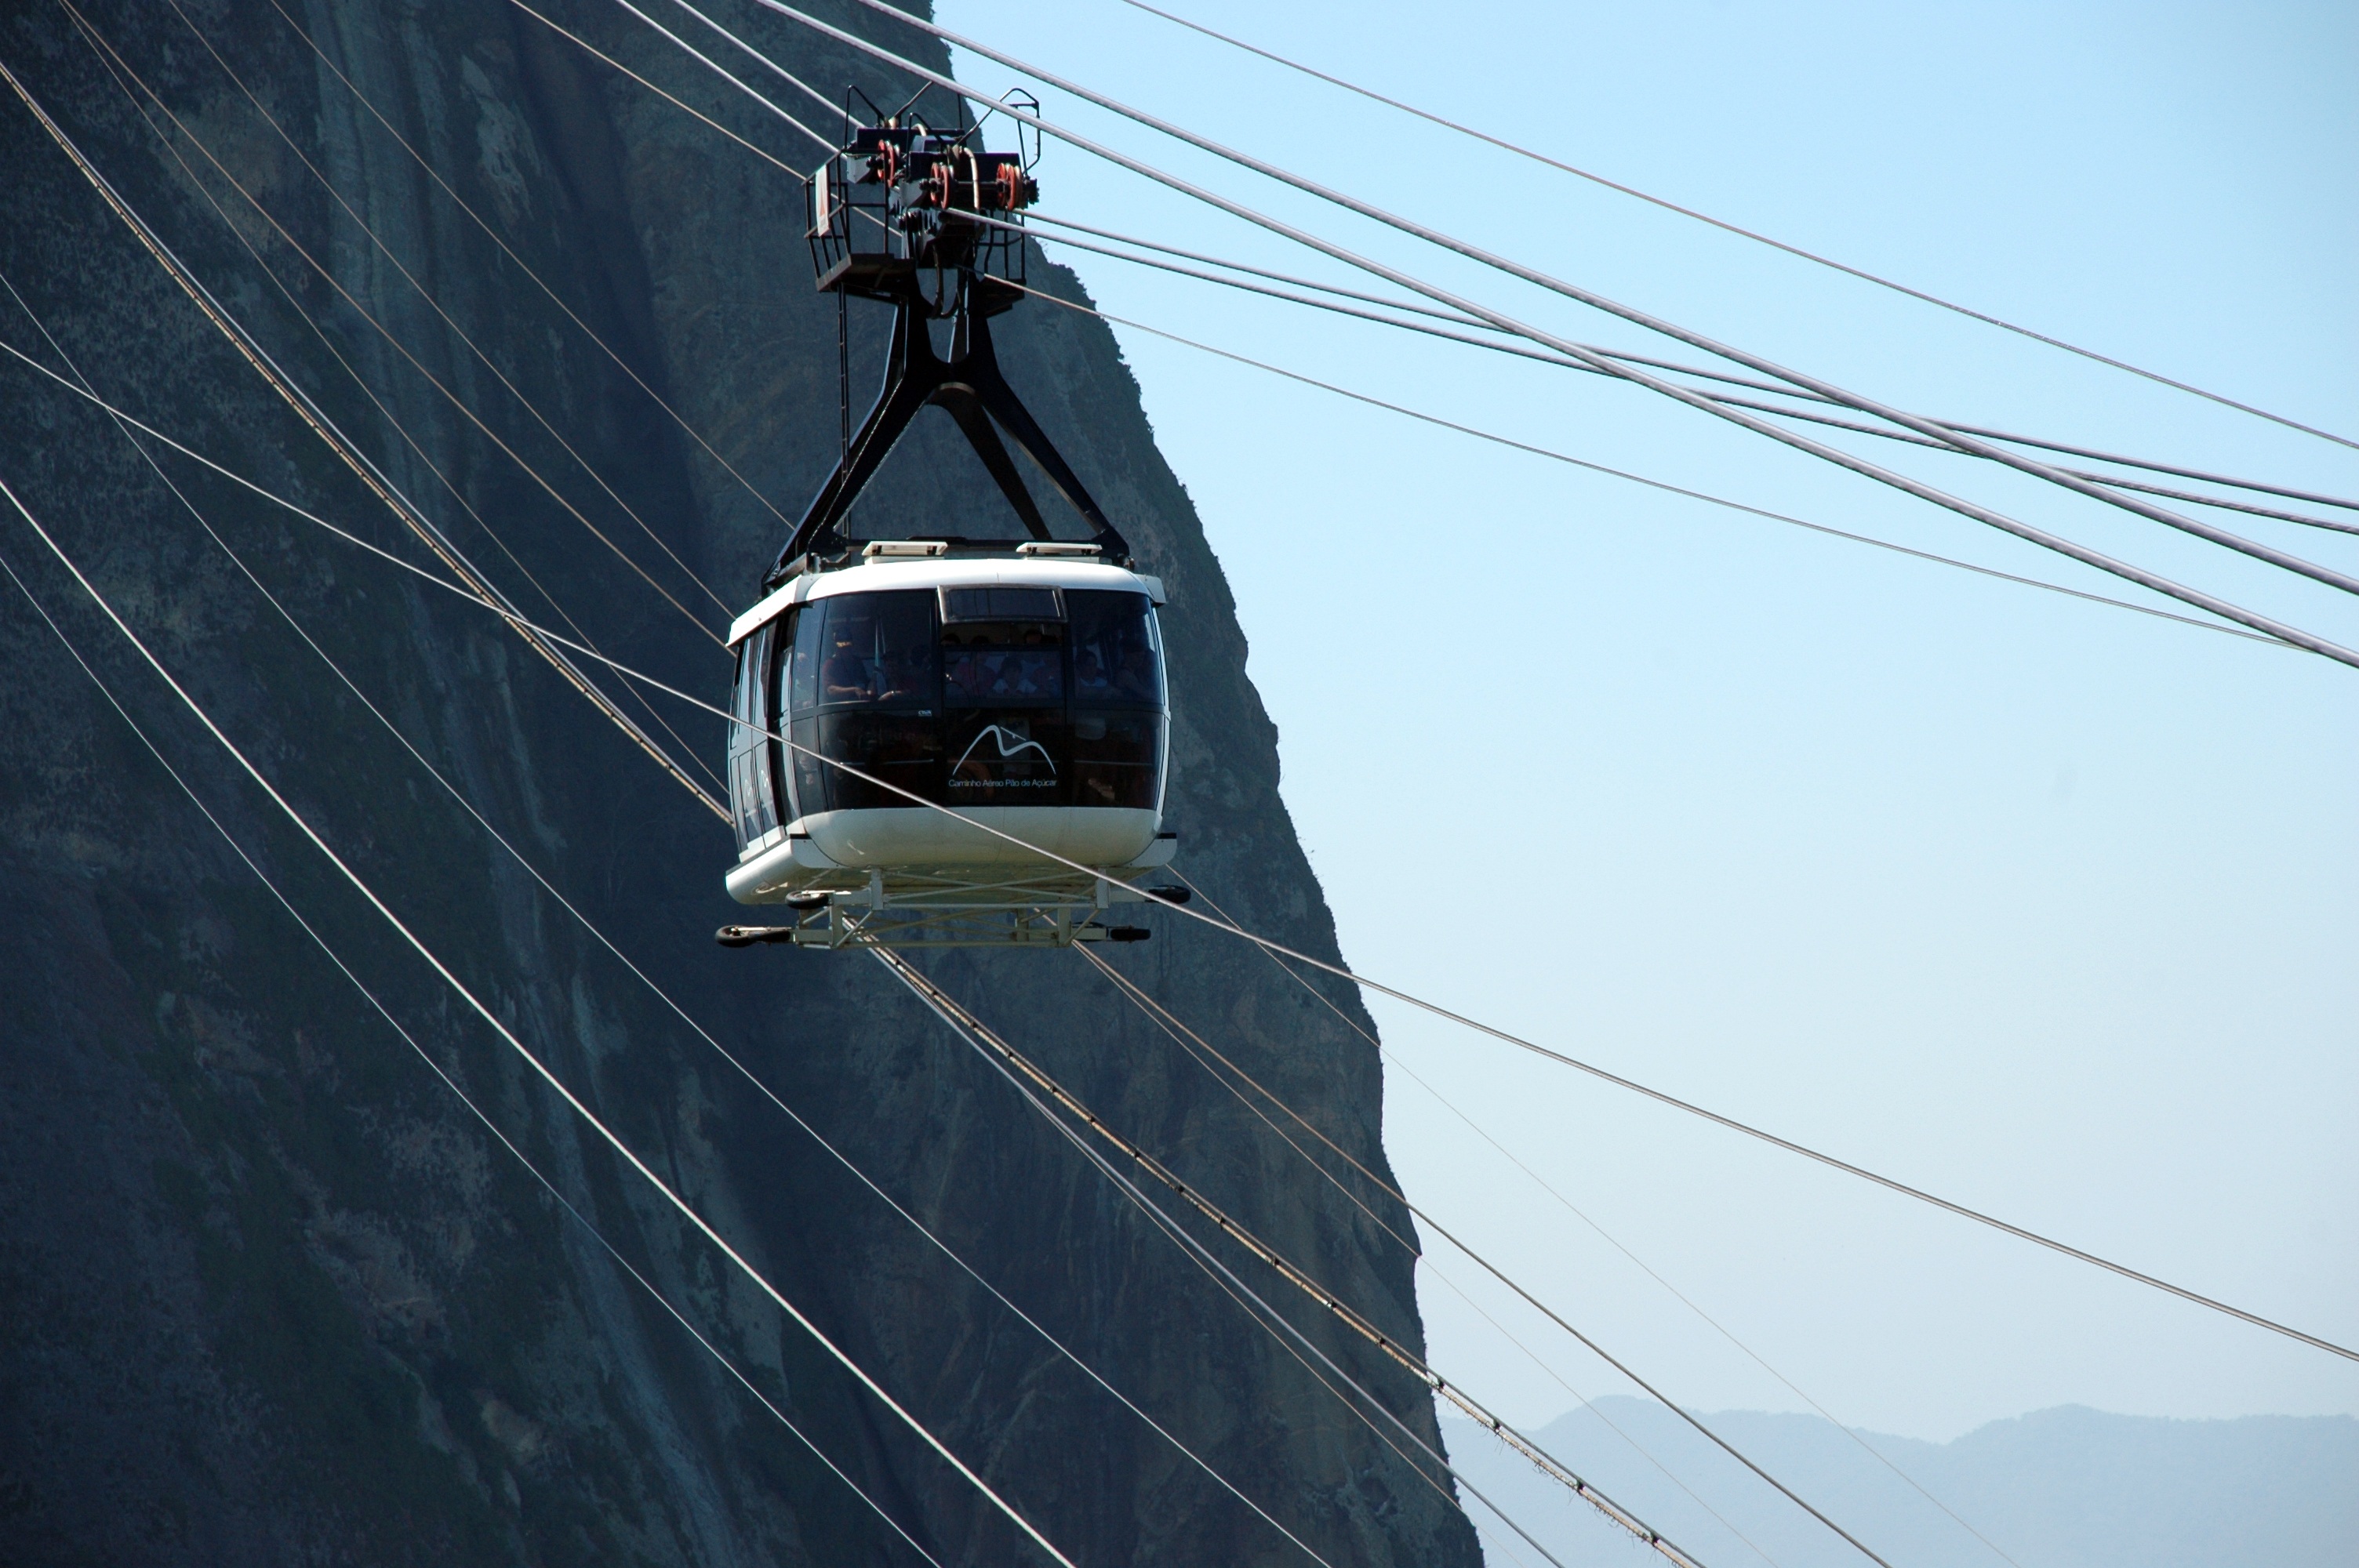
landscape, sea, ocean, boat, city, skyscraper, cityscape, panorama, travel, vehicle, tower, mast, america, landmark, blue, electricity, tourism, cable car, lighting, loaf, rio de janeiro, south, sail, famous, brazil, brazilian, atmosphere of earth